Peacock Feathers

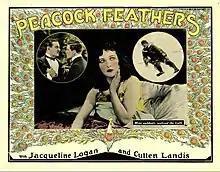
Lobby card

Peacock Feathers is a 1925 American drama film directed by Svend Gade and written by James O. Spearing and Svend Gade. It is based on a 1924 novel of the same name by Temple Bailey. The film stars Jacqueline Logan, Cullen Landis, Ward Crane, George Fawcett, Emmett King, and Youcca Troubetzkoy. The film was released on October 18, 1925, by Universal Pictures. A portion of the film was in the two-strip Technicolor process.